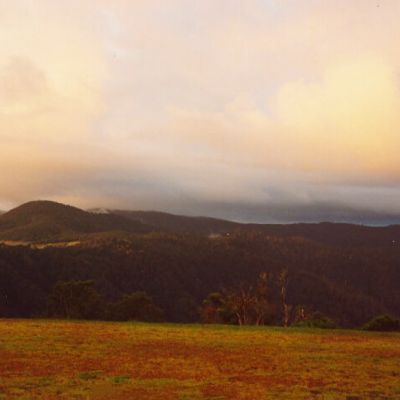
Cloud type: Cumulus (Cu)